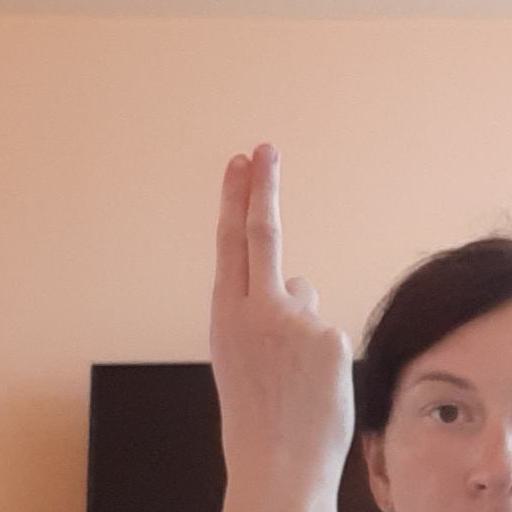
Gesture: two_up_inverted